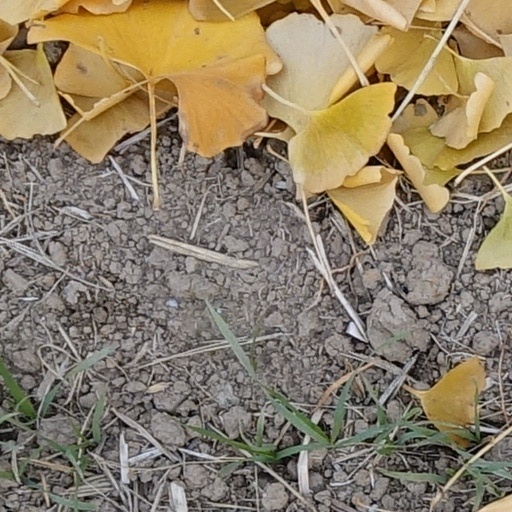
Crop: wheat